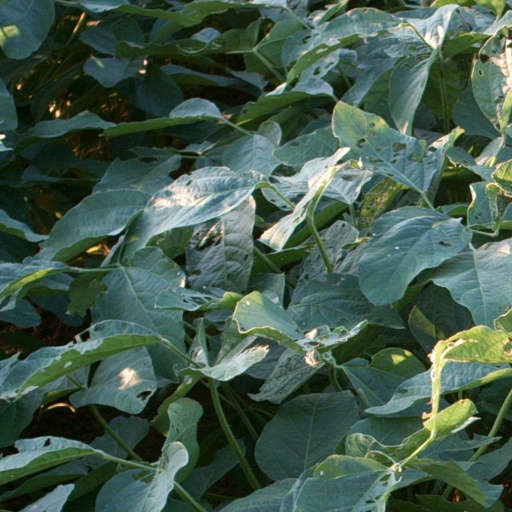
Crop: soybean